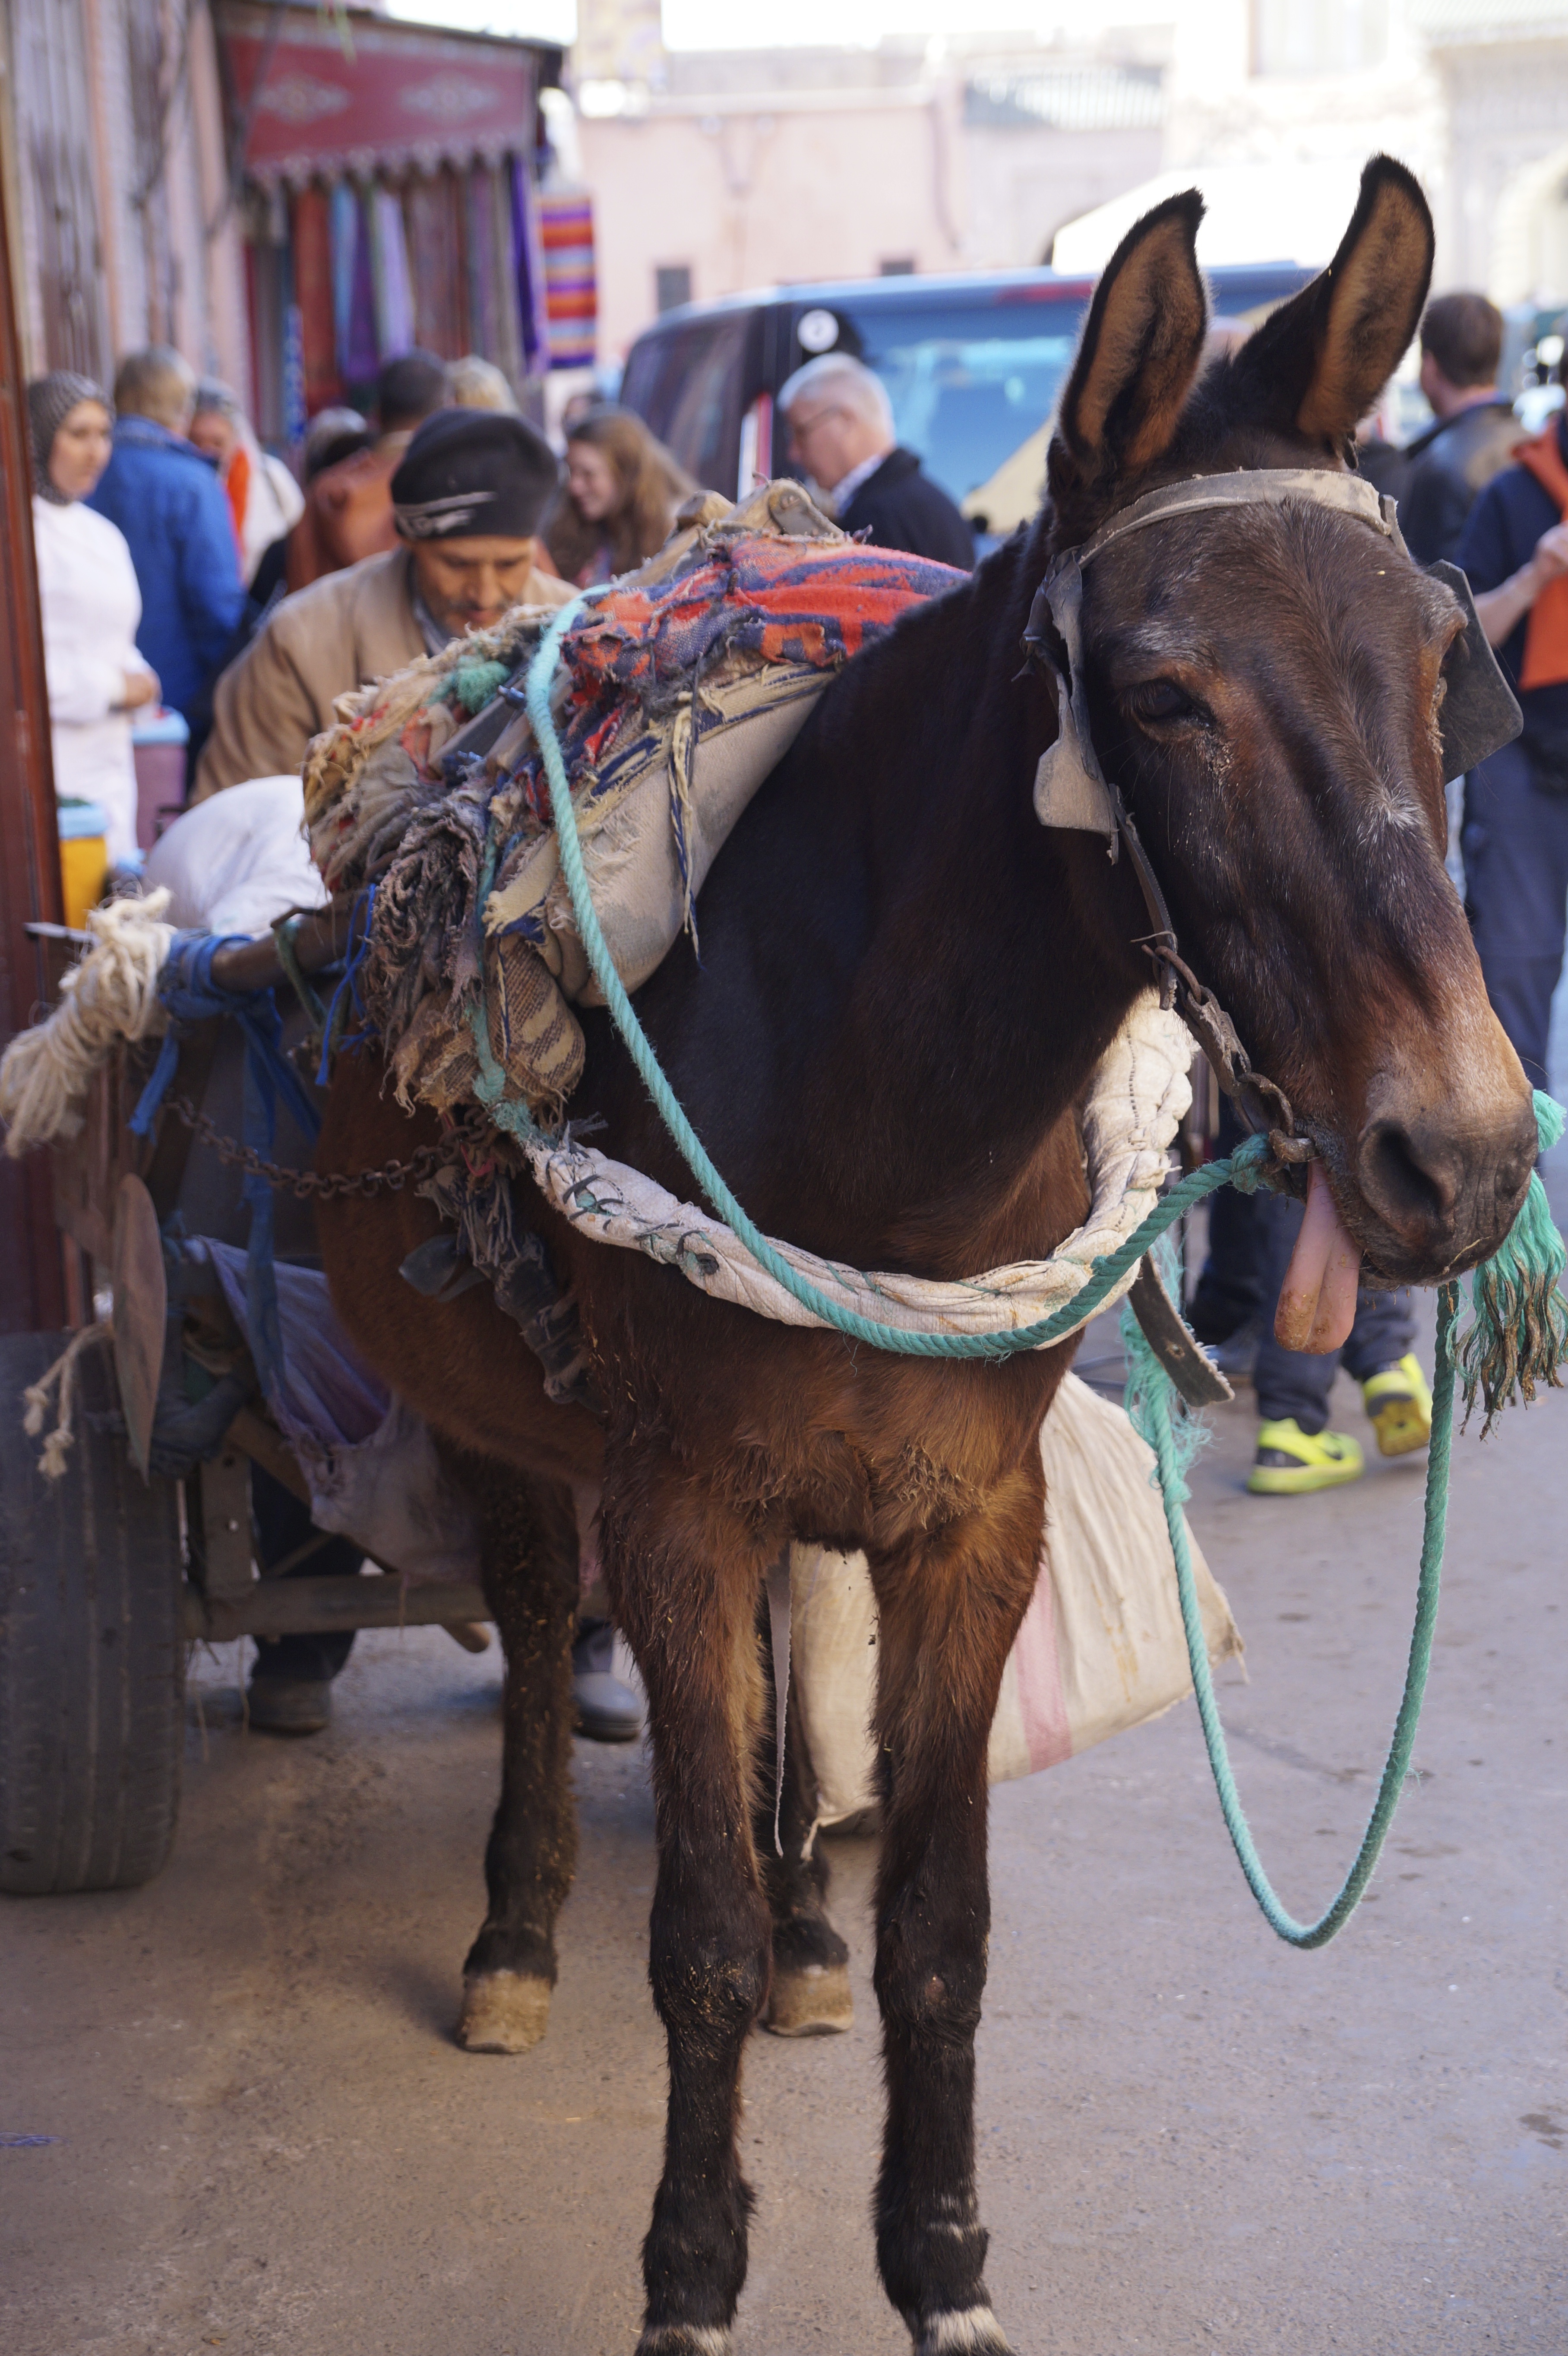
vehicle, horse, mammal, donkey, mare, morocco, casablanca, mule, pack animal, horse like mammal, horse harness